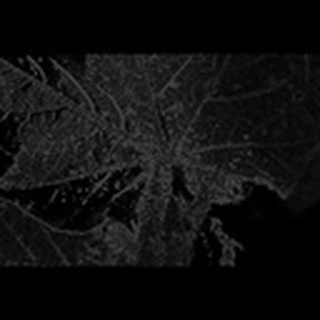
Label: cotton_aphids